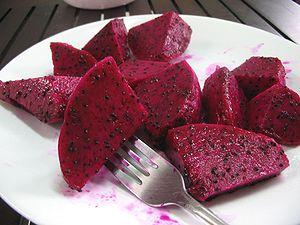
Le fruit du dragon également connu sous le nom espagnol de pitaya ou pithaya ou pitahaya, est le fruit de différentes espèces de cactus hémiépiphytes, et plus particulièrement de celles de l’espèce Hylocereus undatus.
Les bétalaïnes sont des pigments végétaux, dont la couleur varie d’un jaune foncé à un violet intense.